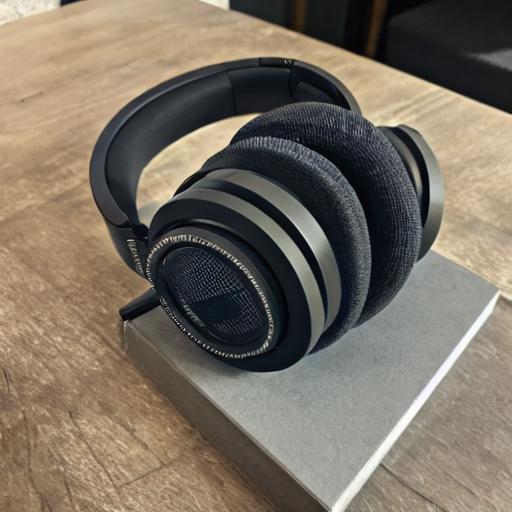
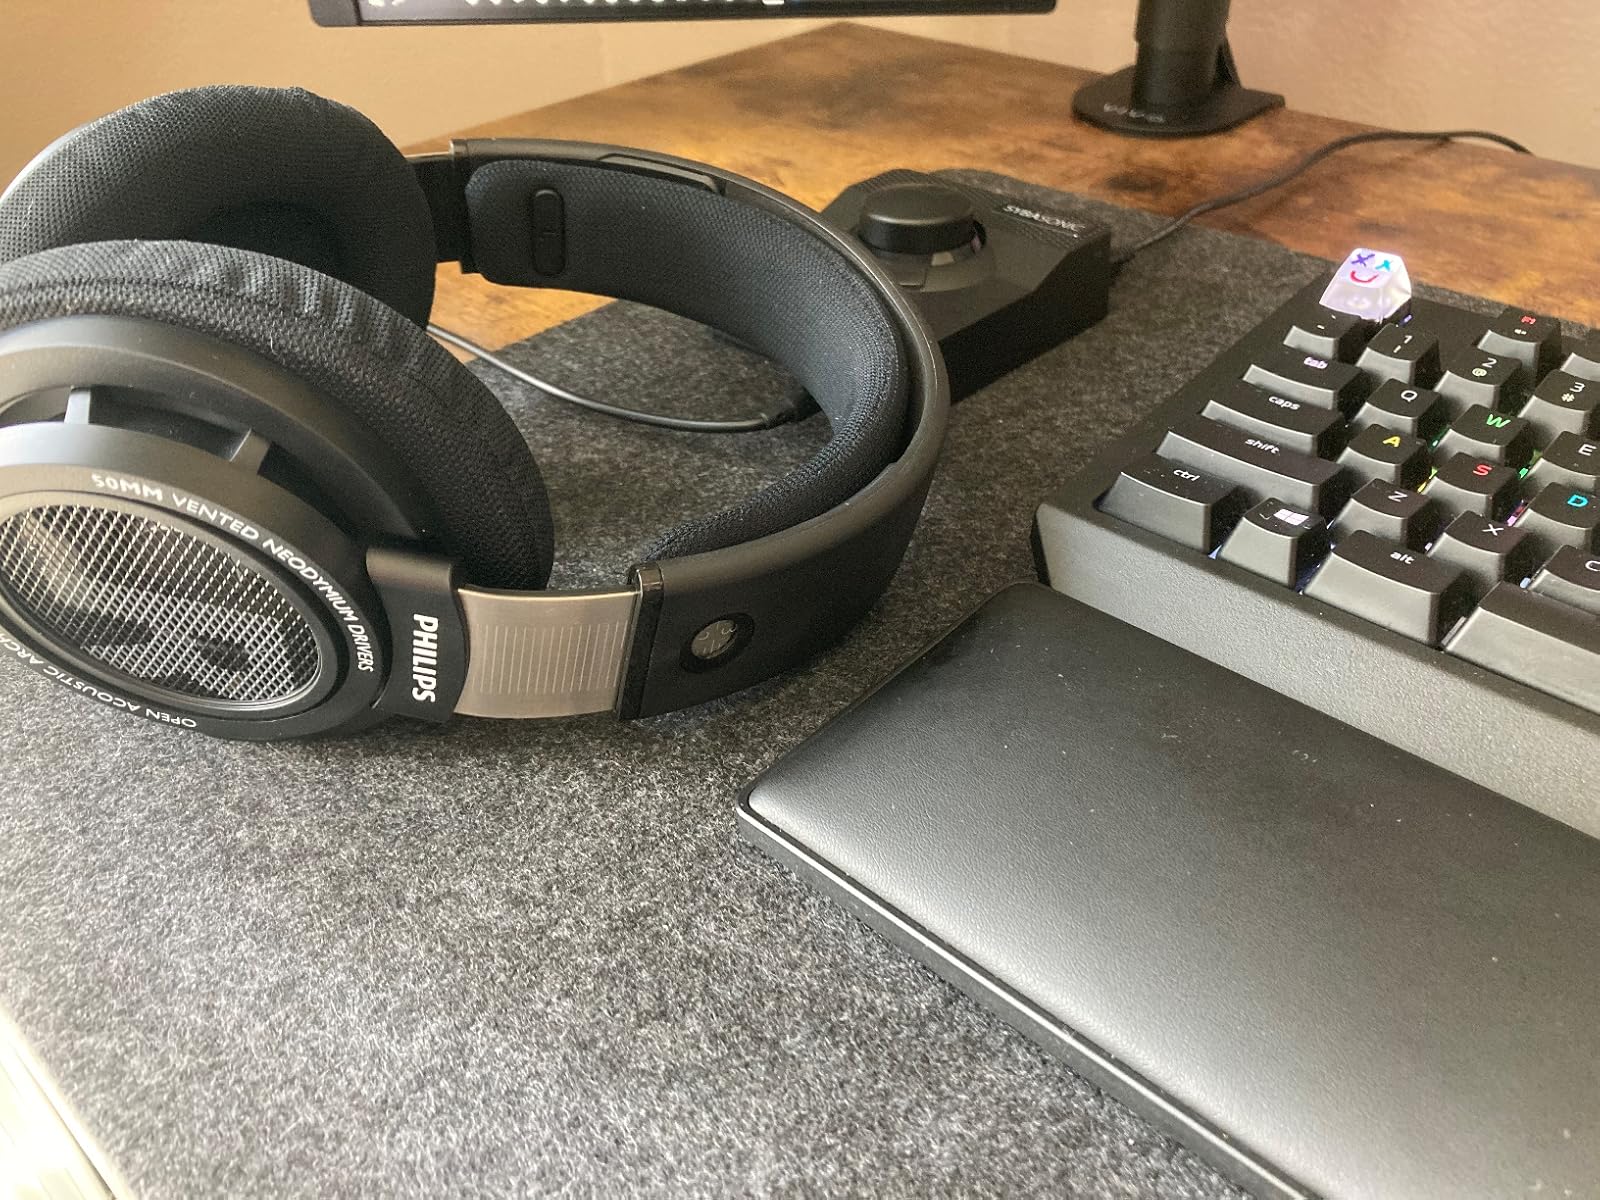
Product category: headphones
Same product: no